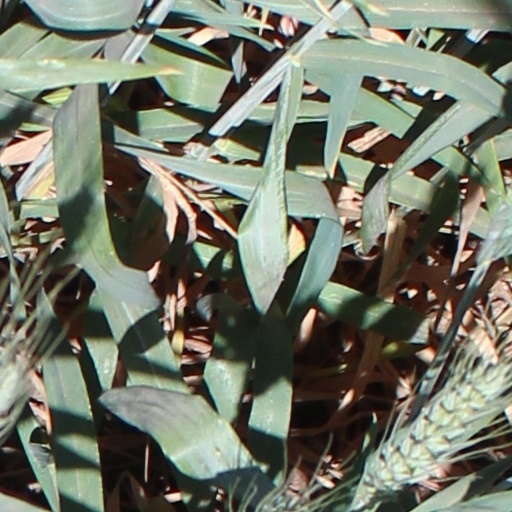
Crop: wheat